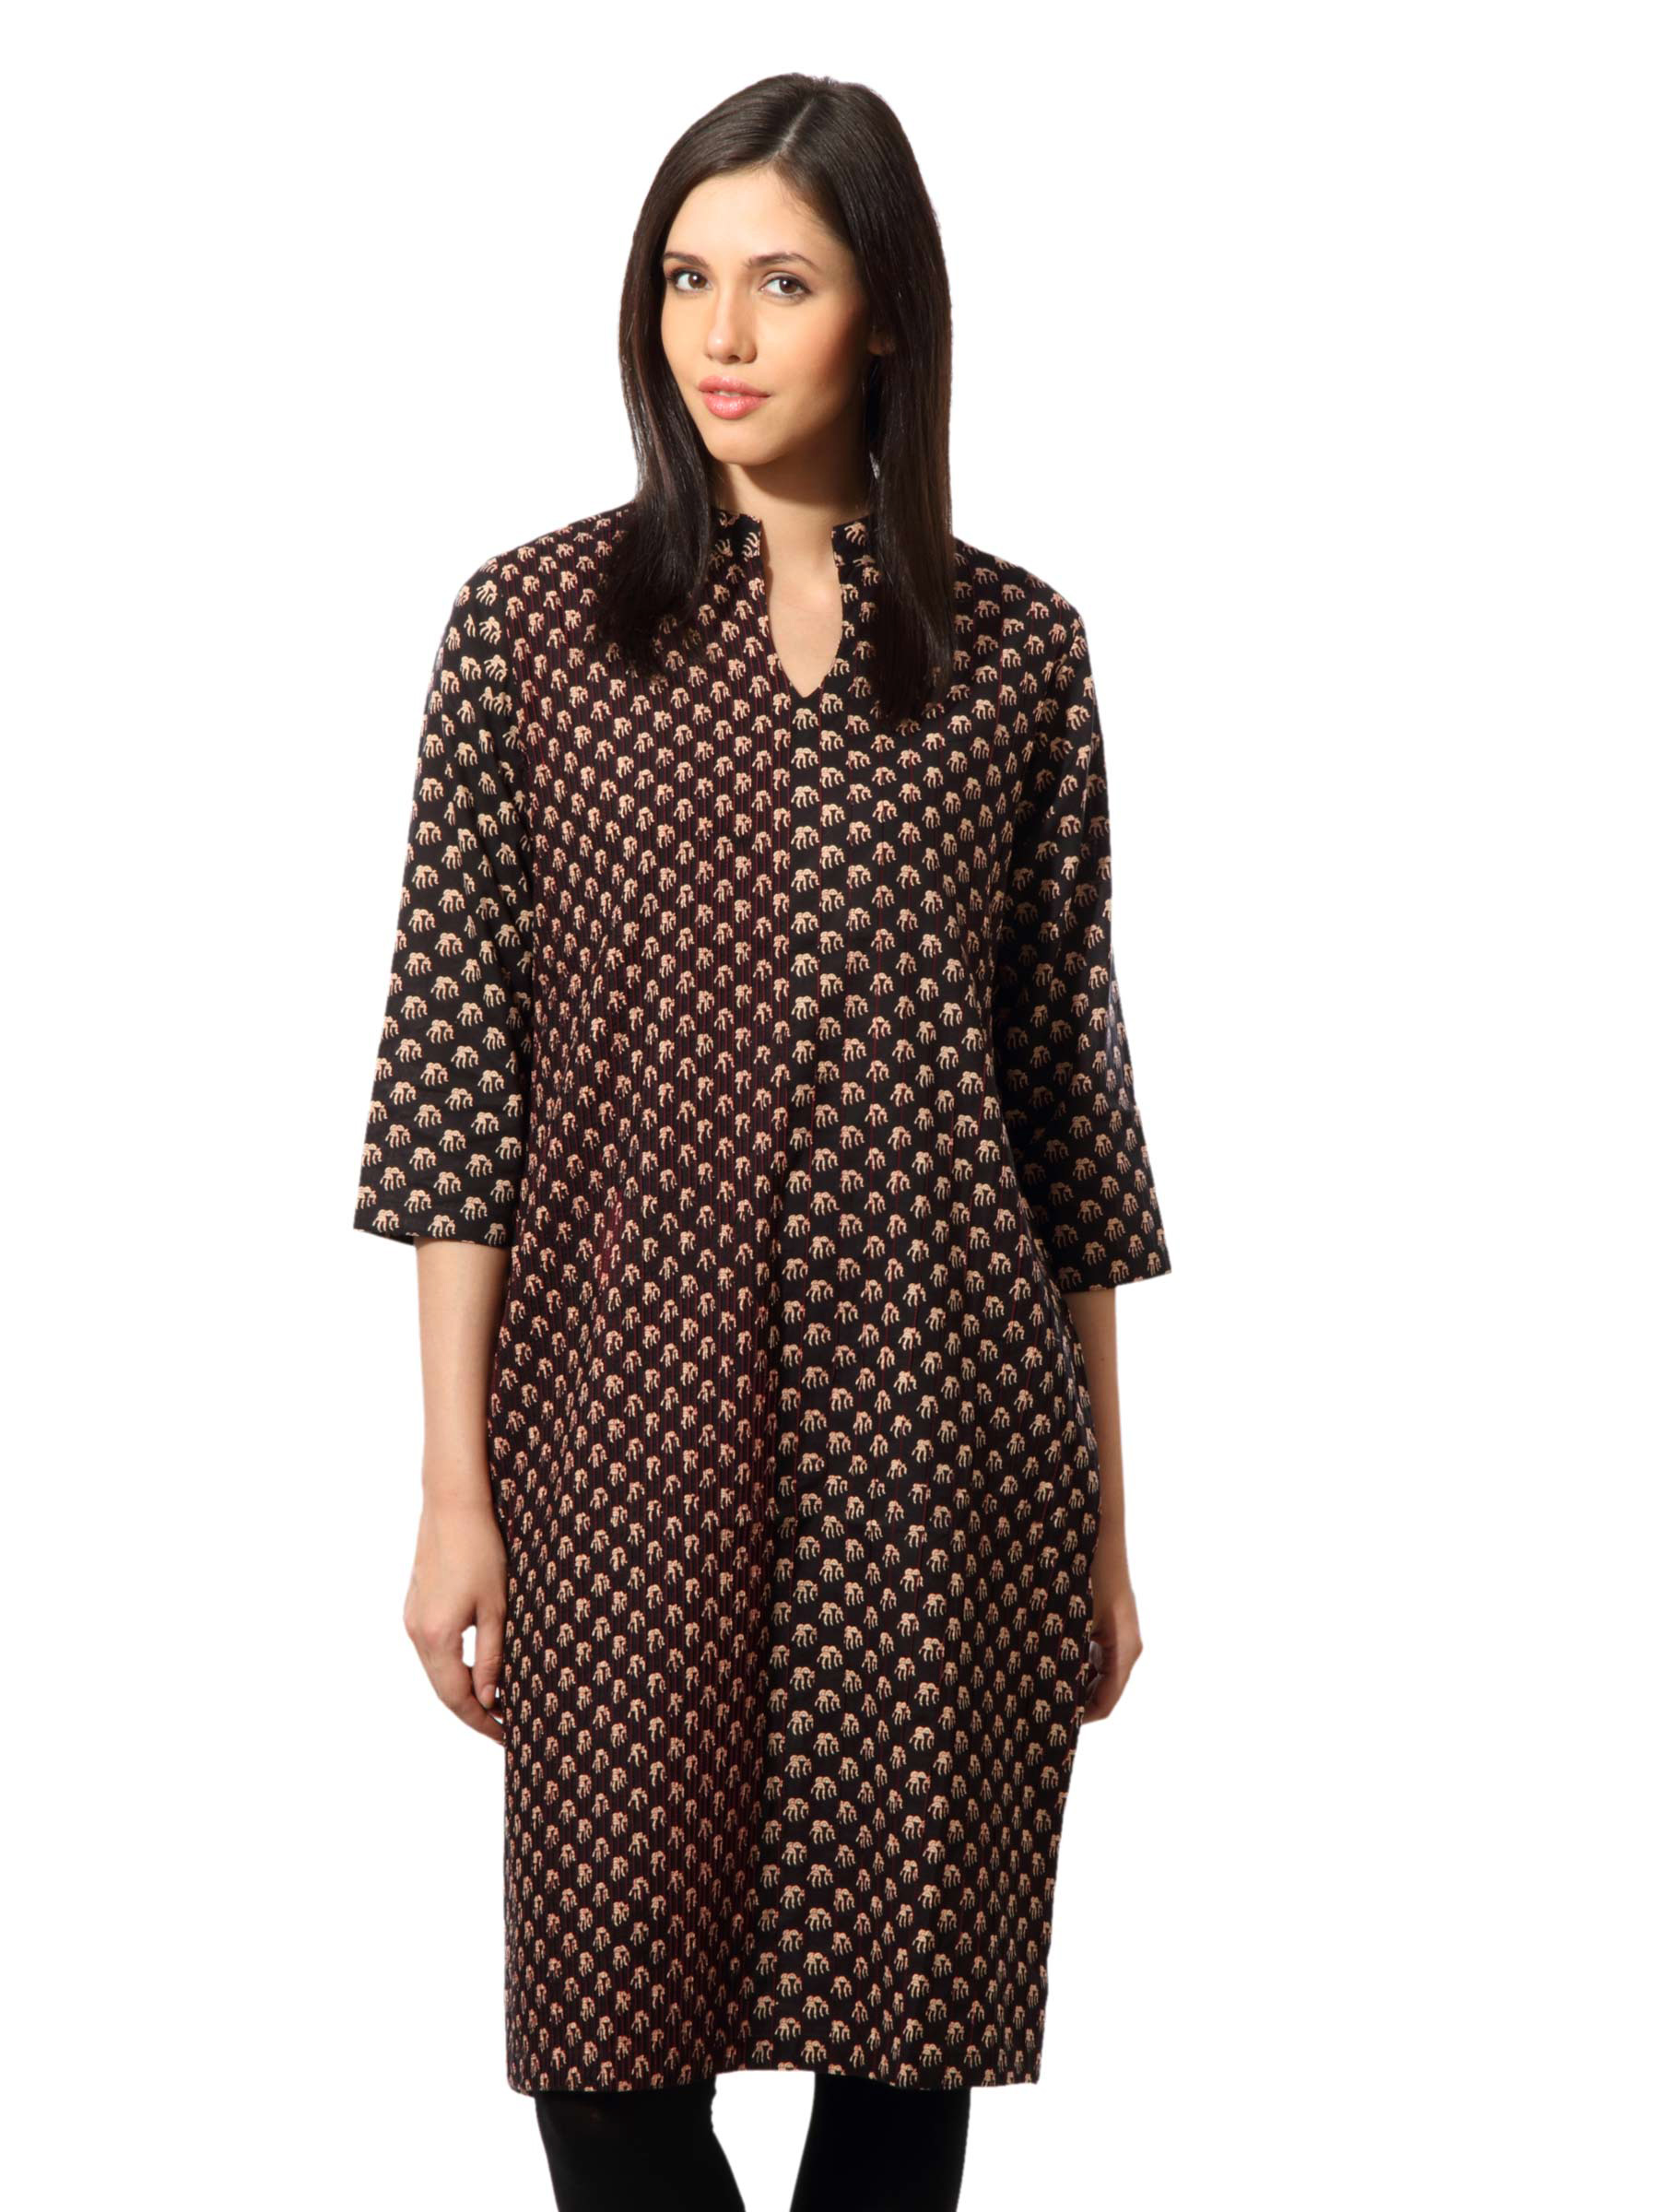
Fabindia Women Printed Black Kurta
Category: Apparel / Topwear / Kurtas
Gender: Women
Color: Black
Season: Summer 2012
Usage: Ethnic